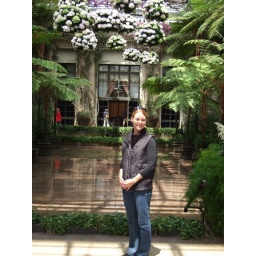
Sarah in front of the water garden and the fern palms.